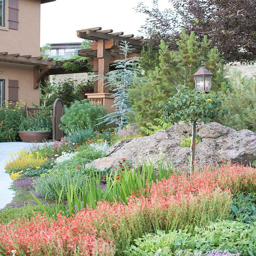
this rock garden planted along the side of a driveway helps create an inviting entrance to the home .